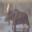
Label: deer